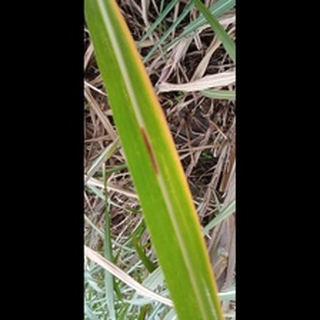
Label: sugarcane_red_rot